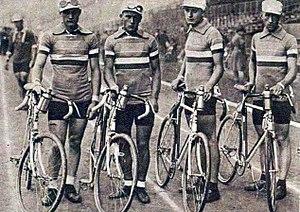
L'équipe de France de cyclisme championne olympique sur route en 1924 (2).
Aux Jeux olympiques d'été de 1924, il existe deux disciplines de cyclisme : le cyclisme sur piste, le cyclisme sur route.